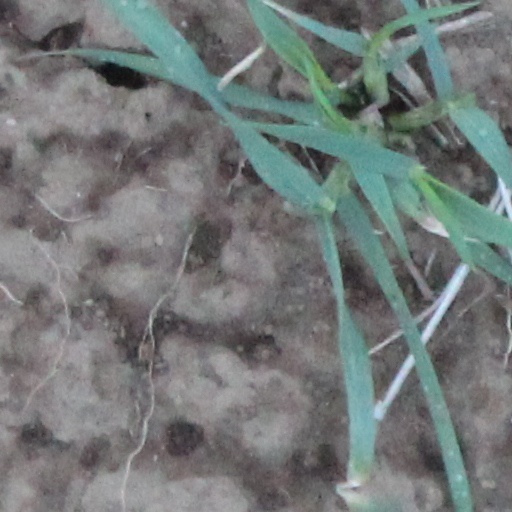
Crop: wheat